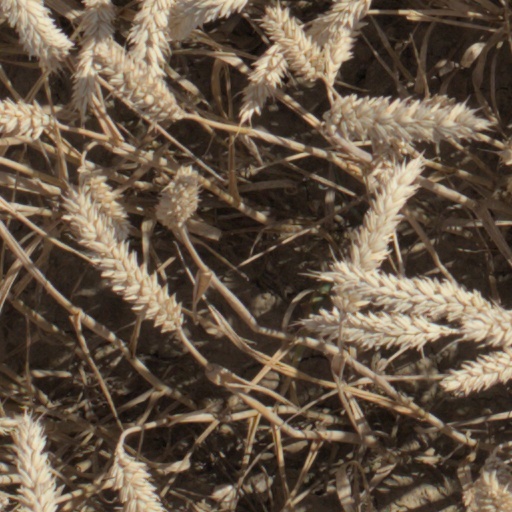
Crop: wheat